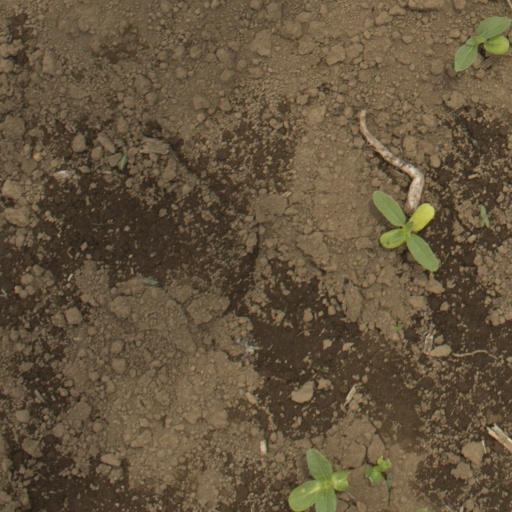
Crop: Jerusalem artichoke